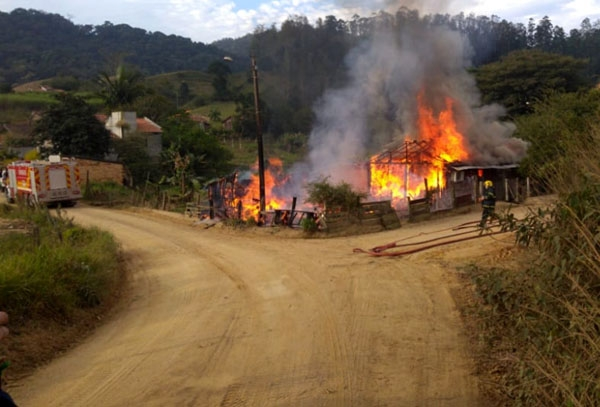
Fire: yes
Smoke: yes